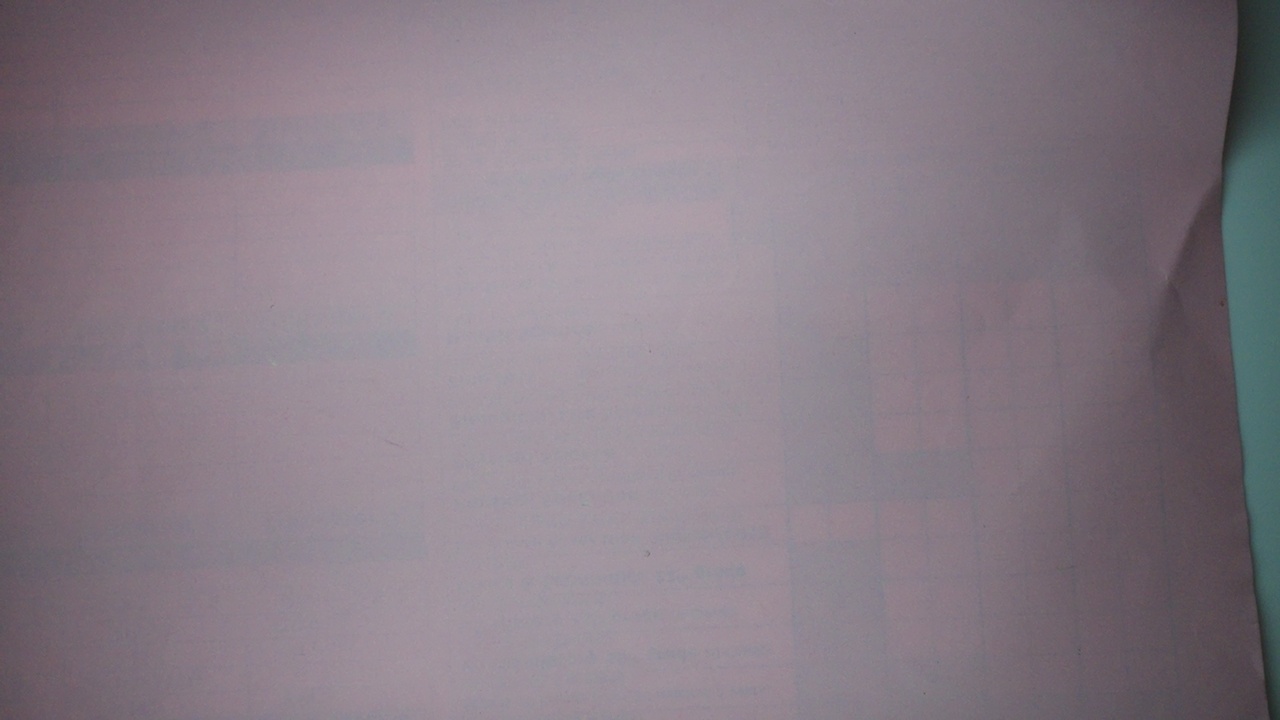
Label: recycle